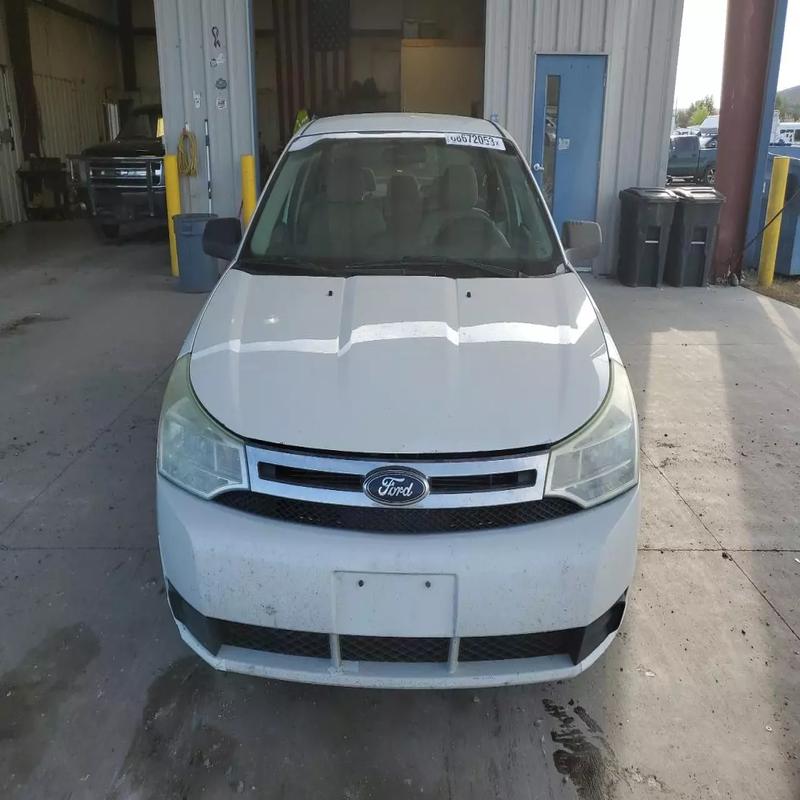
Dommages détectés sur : pare-choc avant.
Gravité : mineur